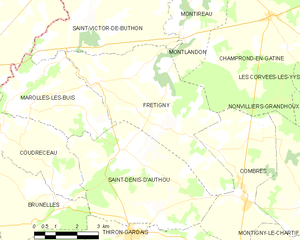
Carte de Frétigny et des communes limitrophes.
Frétigny est une ancienne commune française située dans le département d'Eure-et-Loir en région Centre-Val de Loire, devenue le 1ᵉʳ janvier 2019 une commune déléguée au sein de la commune nouvelle de Saintigny.